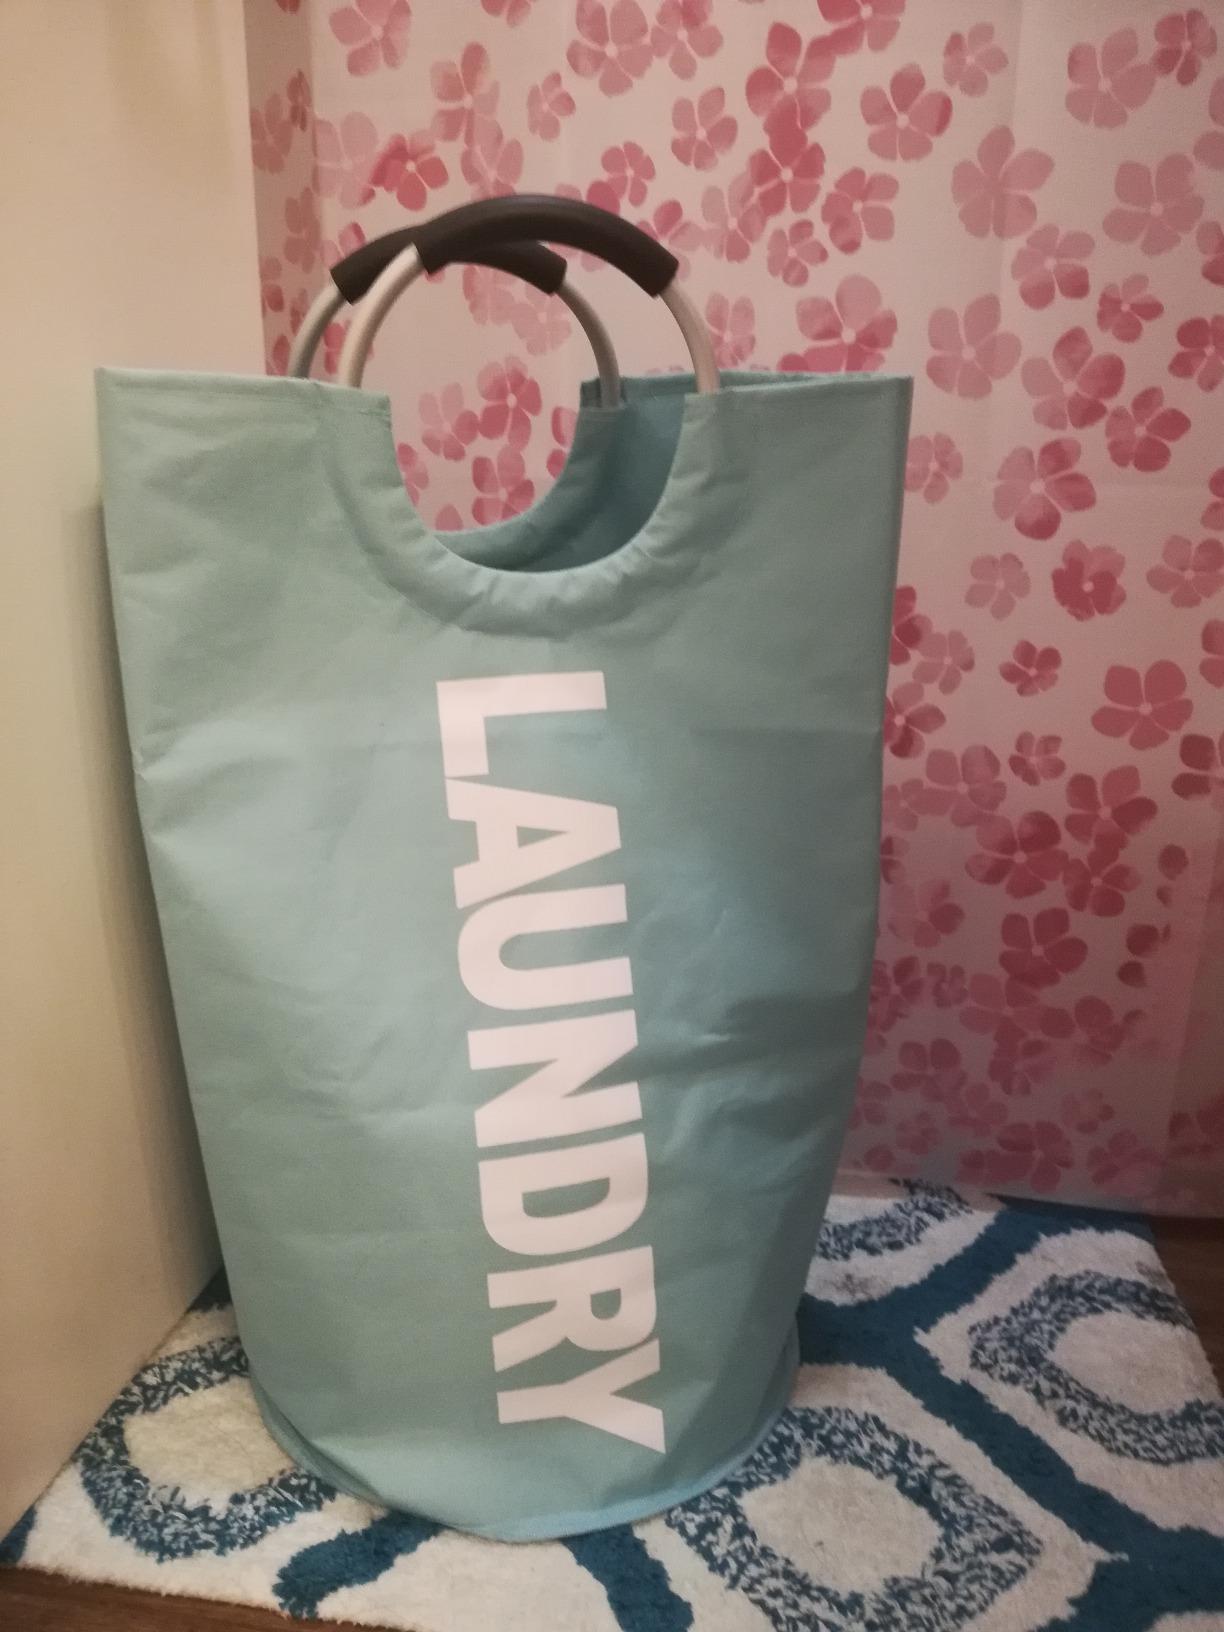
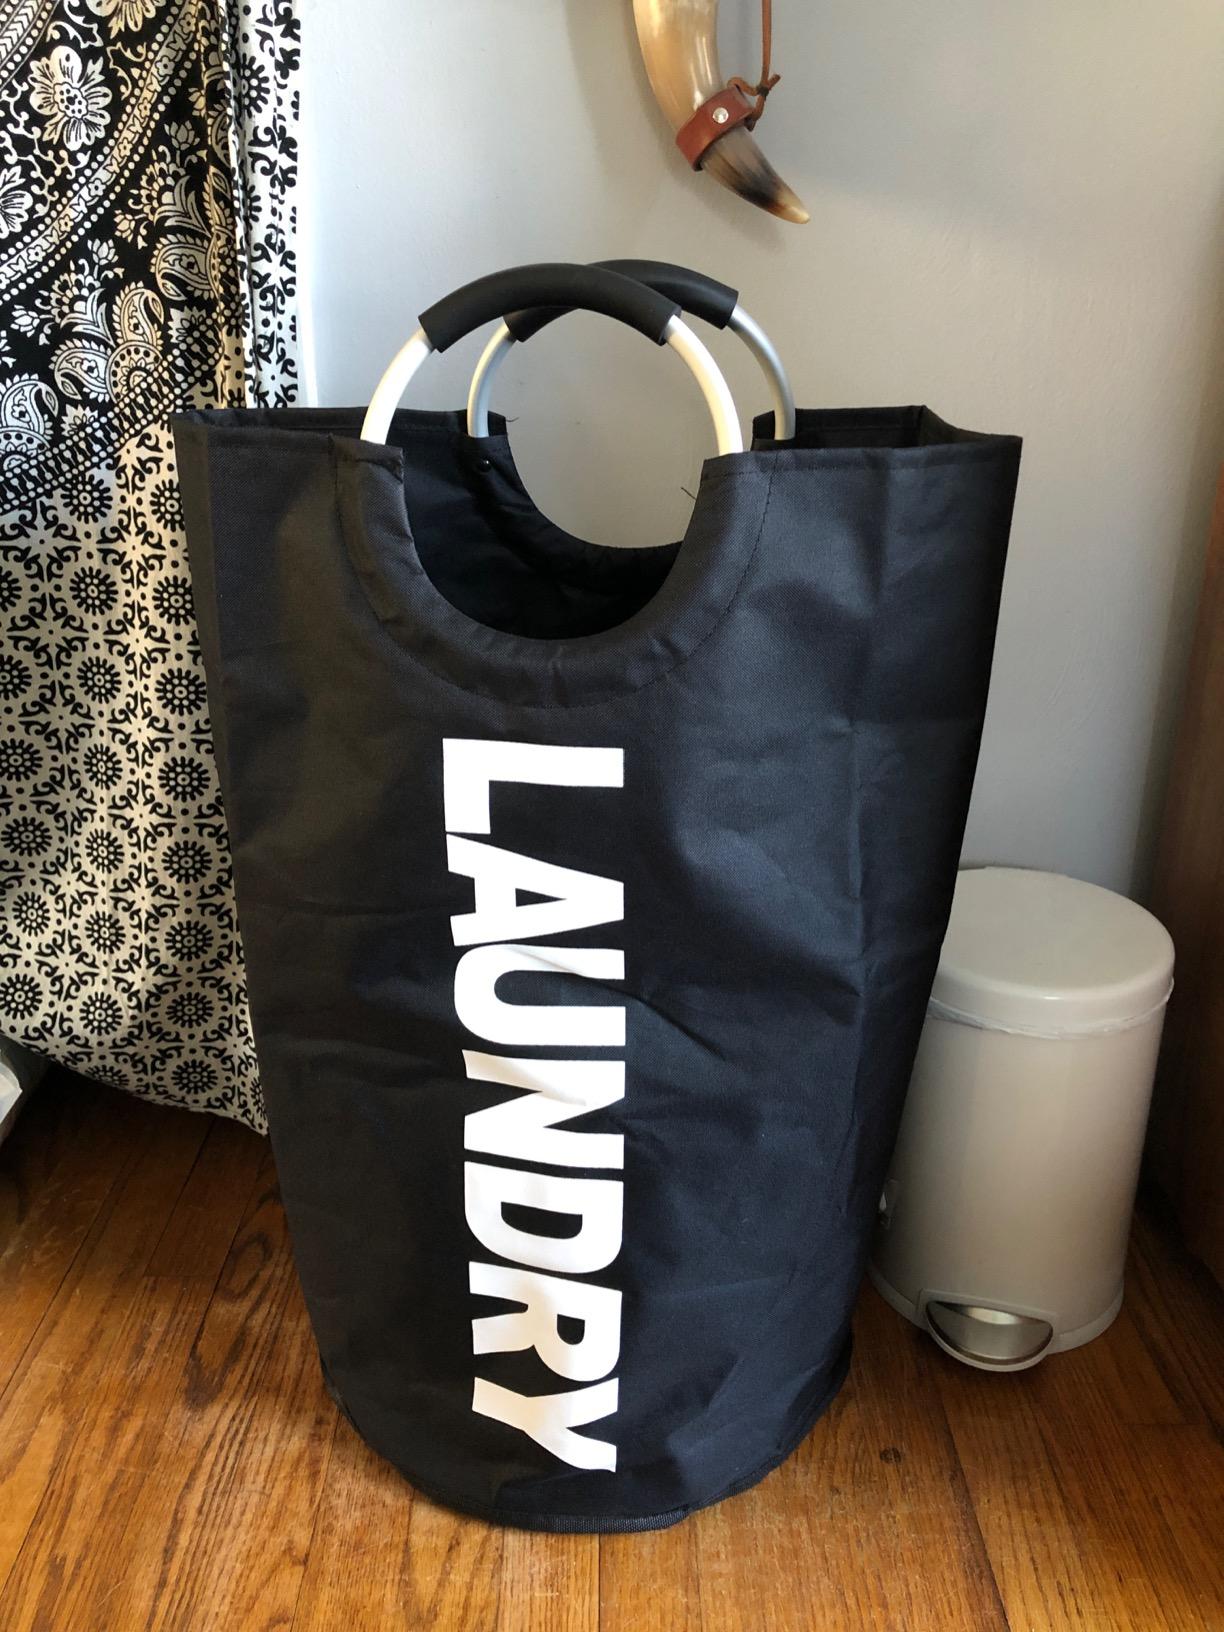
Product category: items_hamper
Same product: no